Souper Salad

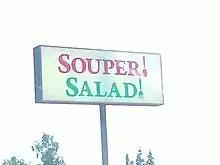
Signage

Customers who joined the "Souper Fresh Club" by providing personal information and an email address receive discount coupons electronically as well as a coupon for an annual free birthday meal. The program was later changed such that purchases earn "points" towards rewards as well as a coupon for a discounted birthday meal.